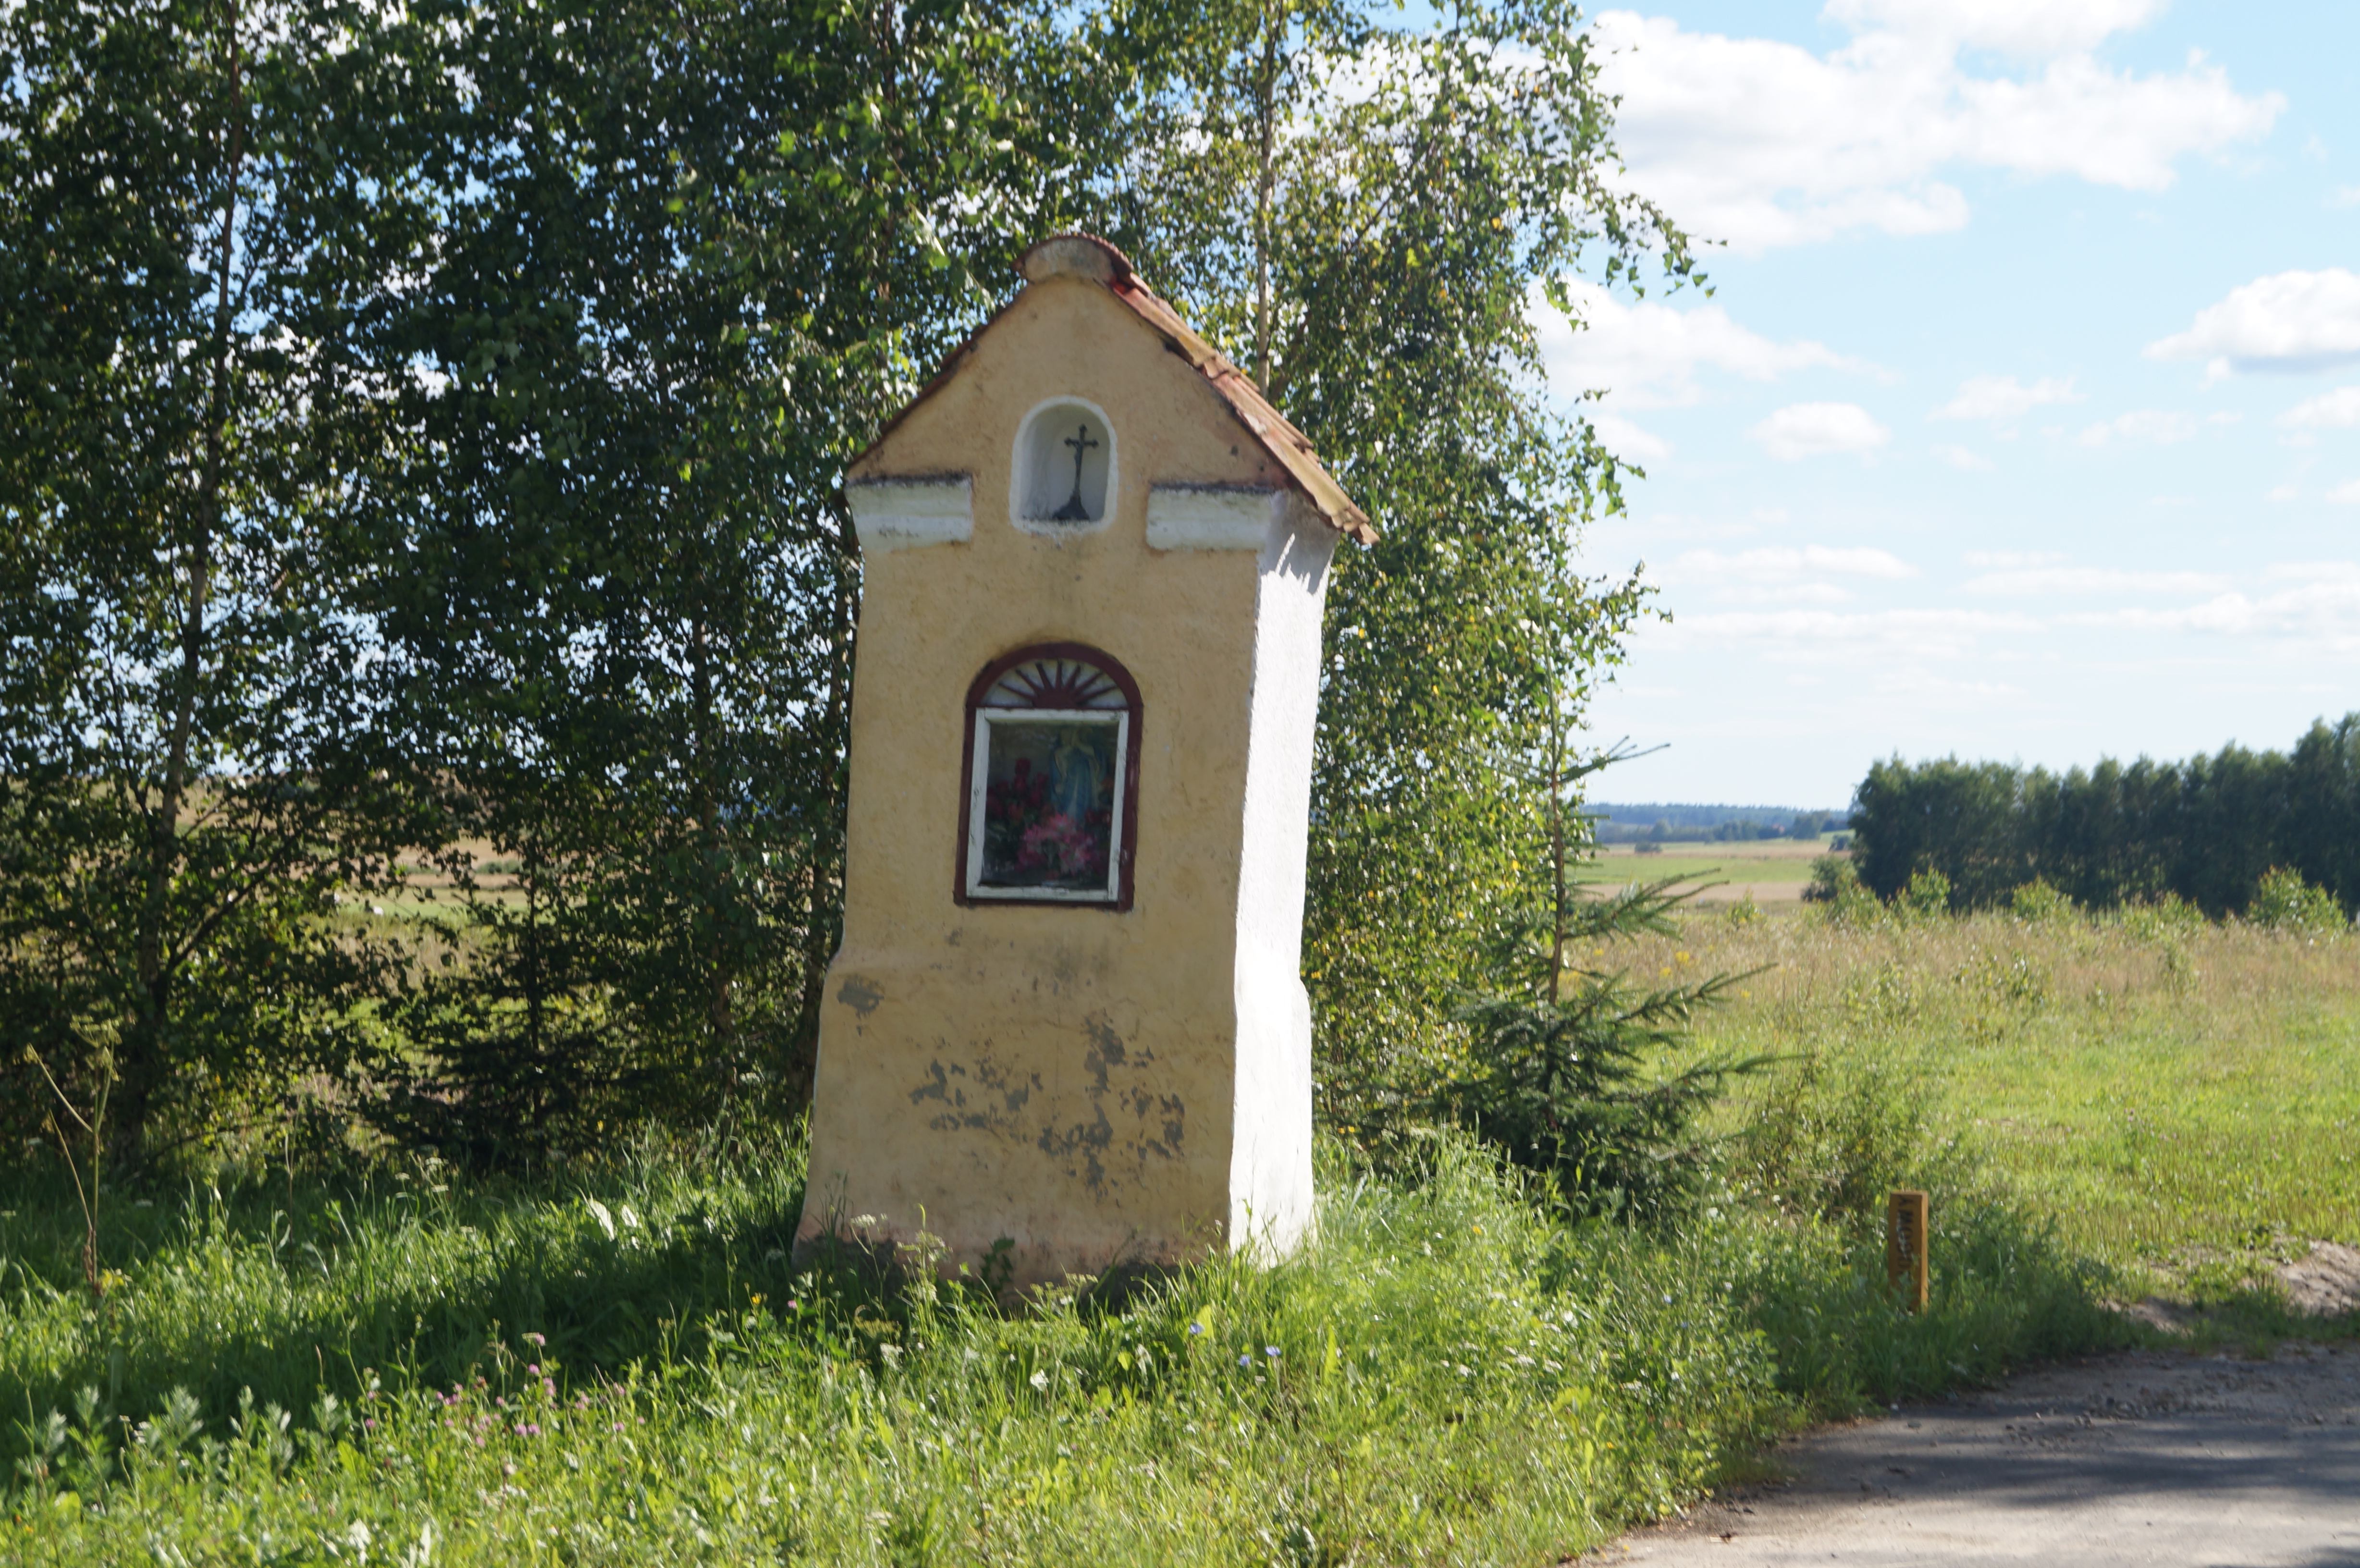
natural, plant, cloud, flower, sky, tree, land lot, landscape, grassland, grass, house, natural landscape, cottage, prairie, outhouse, building, chapel, church, arch, roof, garden buildings, shed, pasture, shrub, steppe